Coltsville Historic District

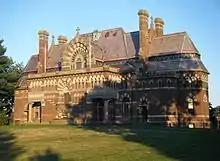
Church of the Good Shepherd Parish house, a contributing property to the district

Following her son's death, Elizabeth Colt commissioned the Church of the Good Shepherd in 1896 as a monument to his life. Built in High Victorian Gothic style, architectural features include a variety of gun parts, such as bullet molds, gunsights and cylinders. This unusual characteristic makes it likely the only church in the world with a gun motif.